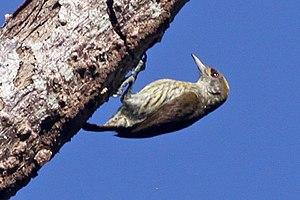
Le Piculet des Antilles, aussi connu en tant que Picumne des Antilles, est une espèce d'oiseaux de la famille des Picidae, seule espèce du genre Nesoctites. Il est endémique d'Haïti et de la République dominicaine.